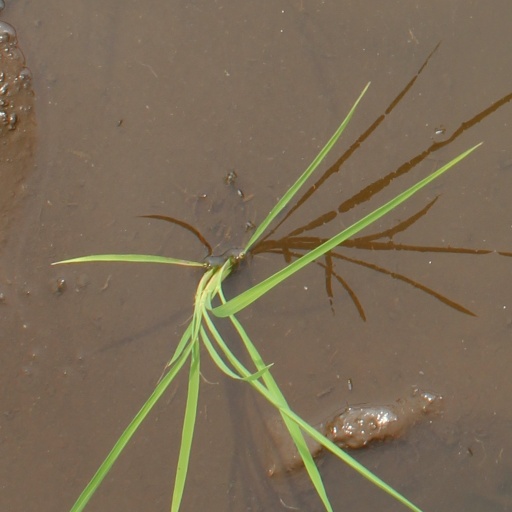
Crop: rice